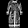
Label: Dress